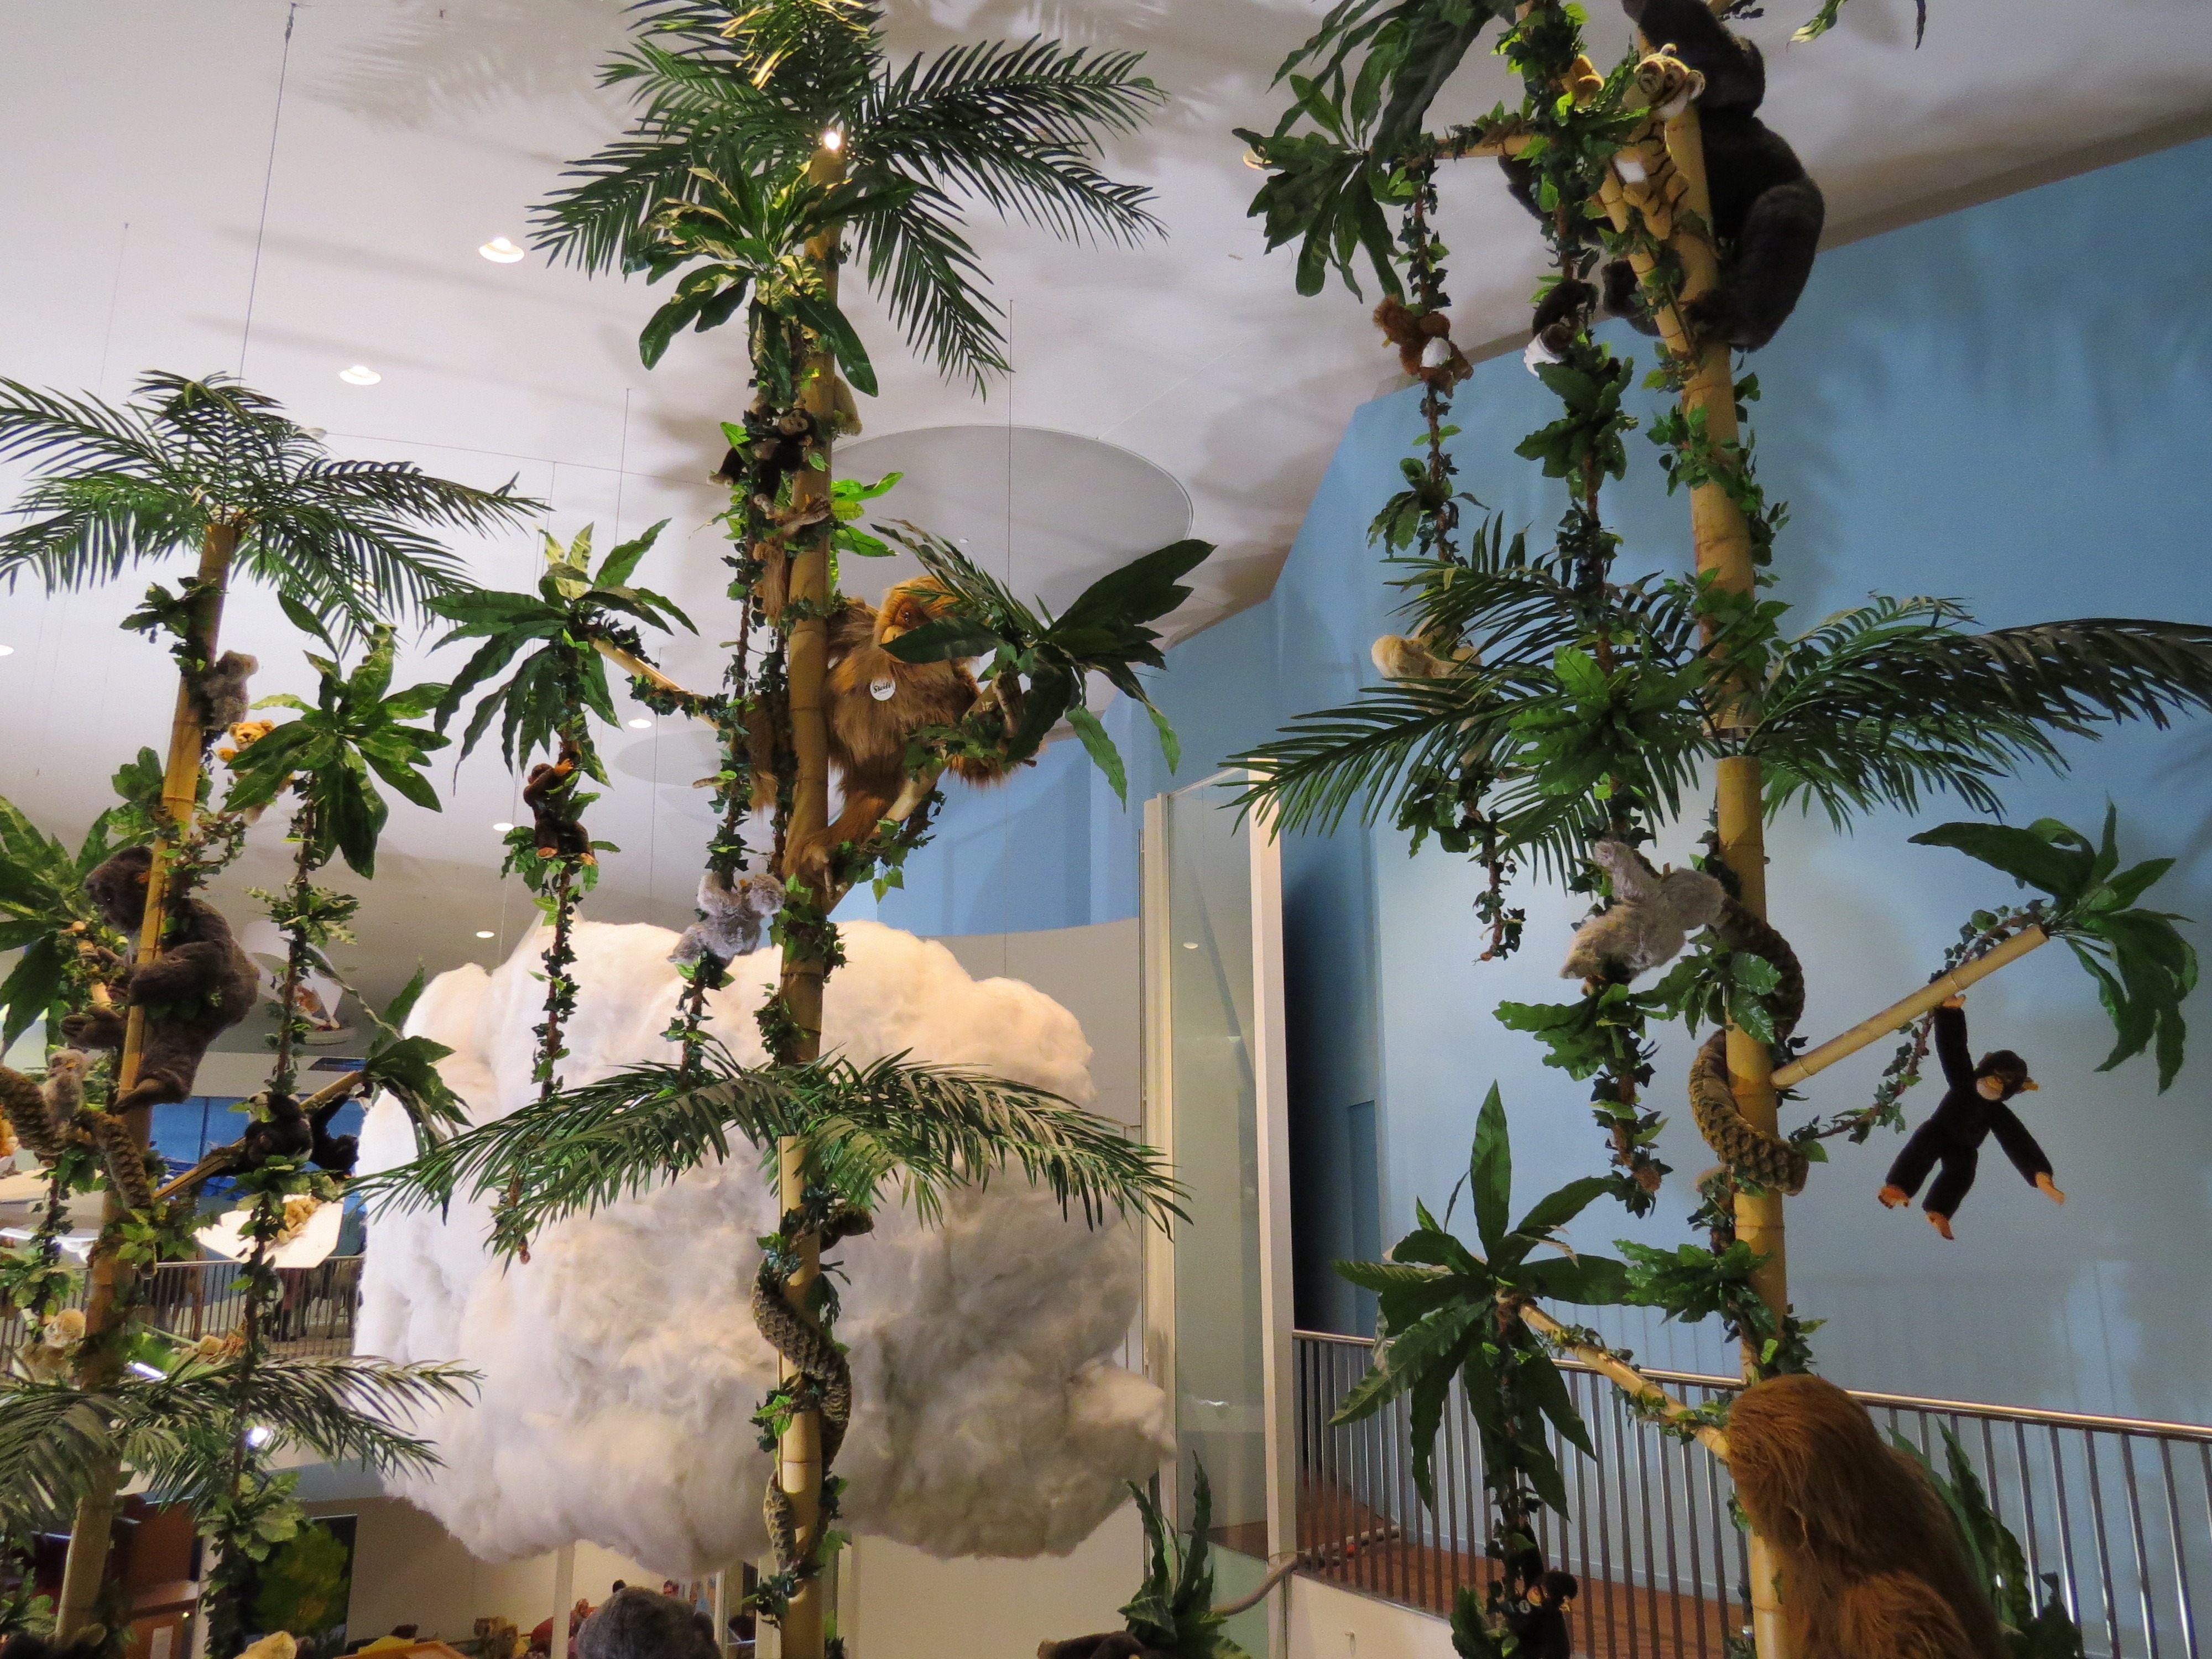
tree, branch, plant, play, flower, jungle, museum, produce, botany, monkey, flora, houseplant, teddy bear, children, resort, toys, soft, stuffed animal, exhibition, cuddly, floristry, ffchen, snuggle, children toys, soft toy, purry, steiff animals, arecales, palm family, steiff tierchen